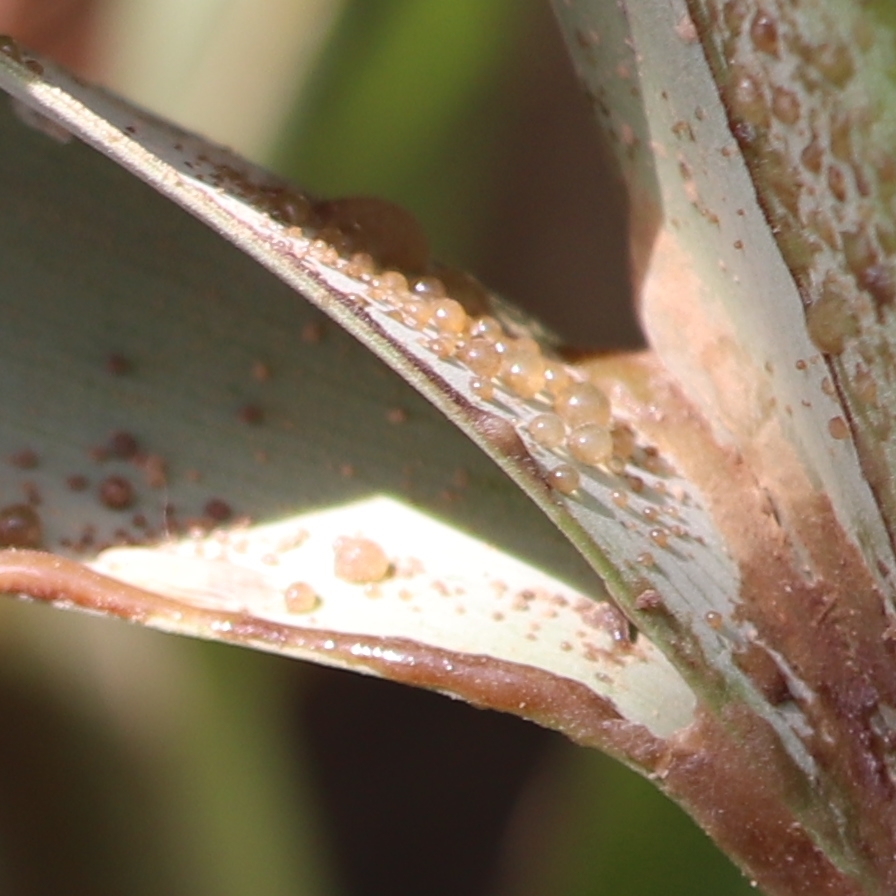
Label: Dubas